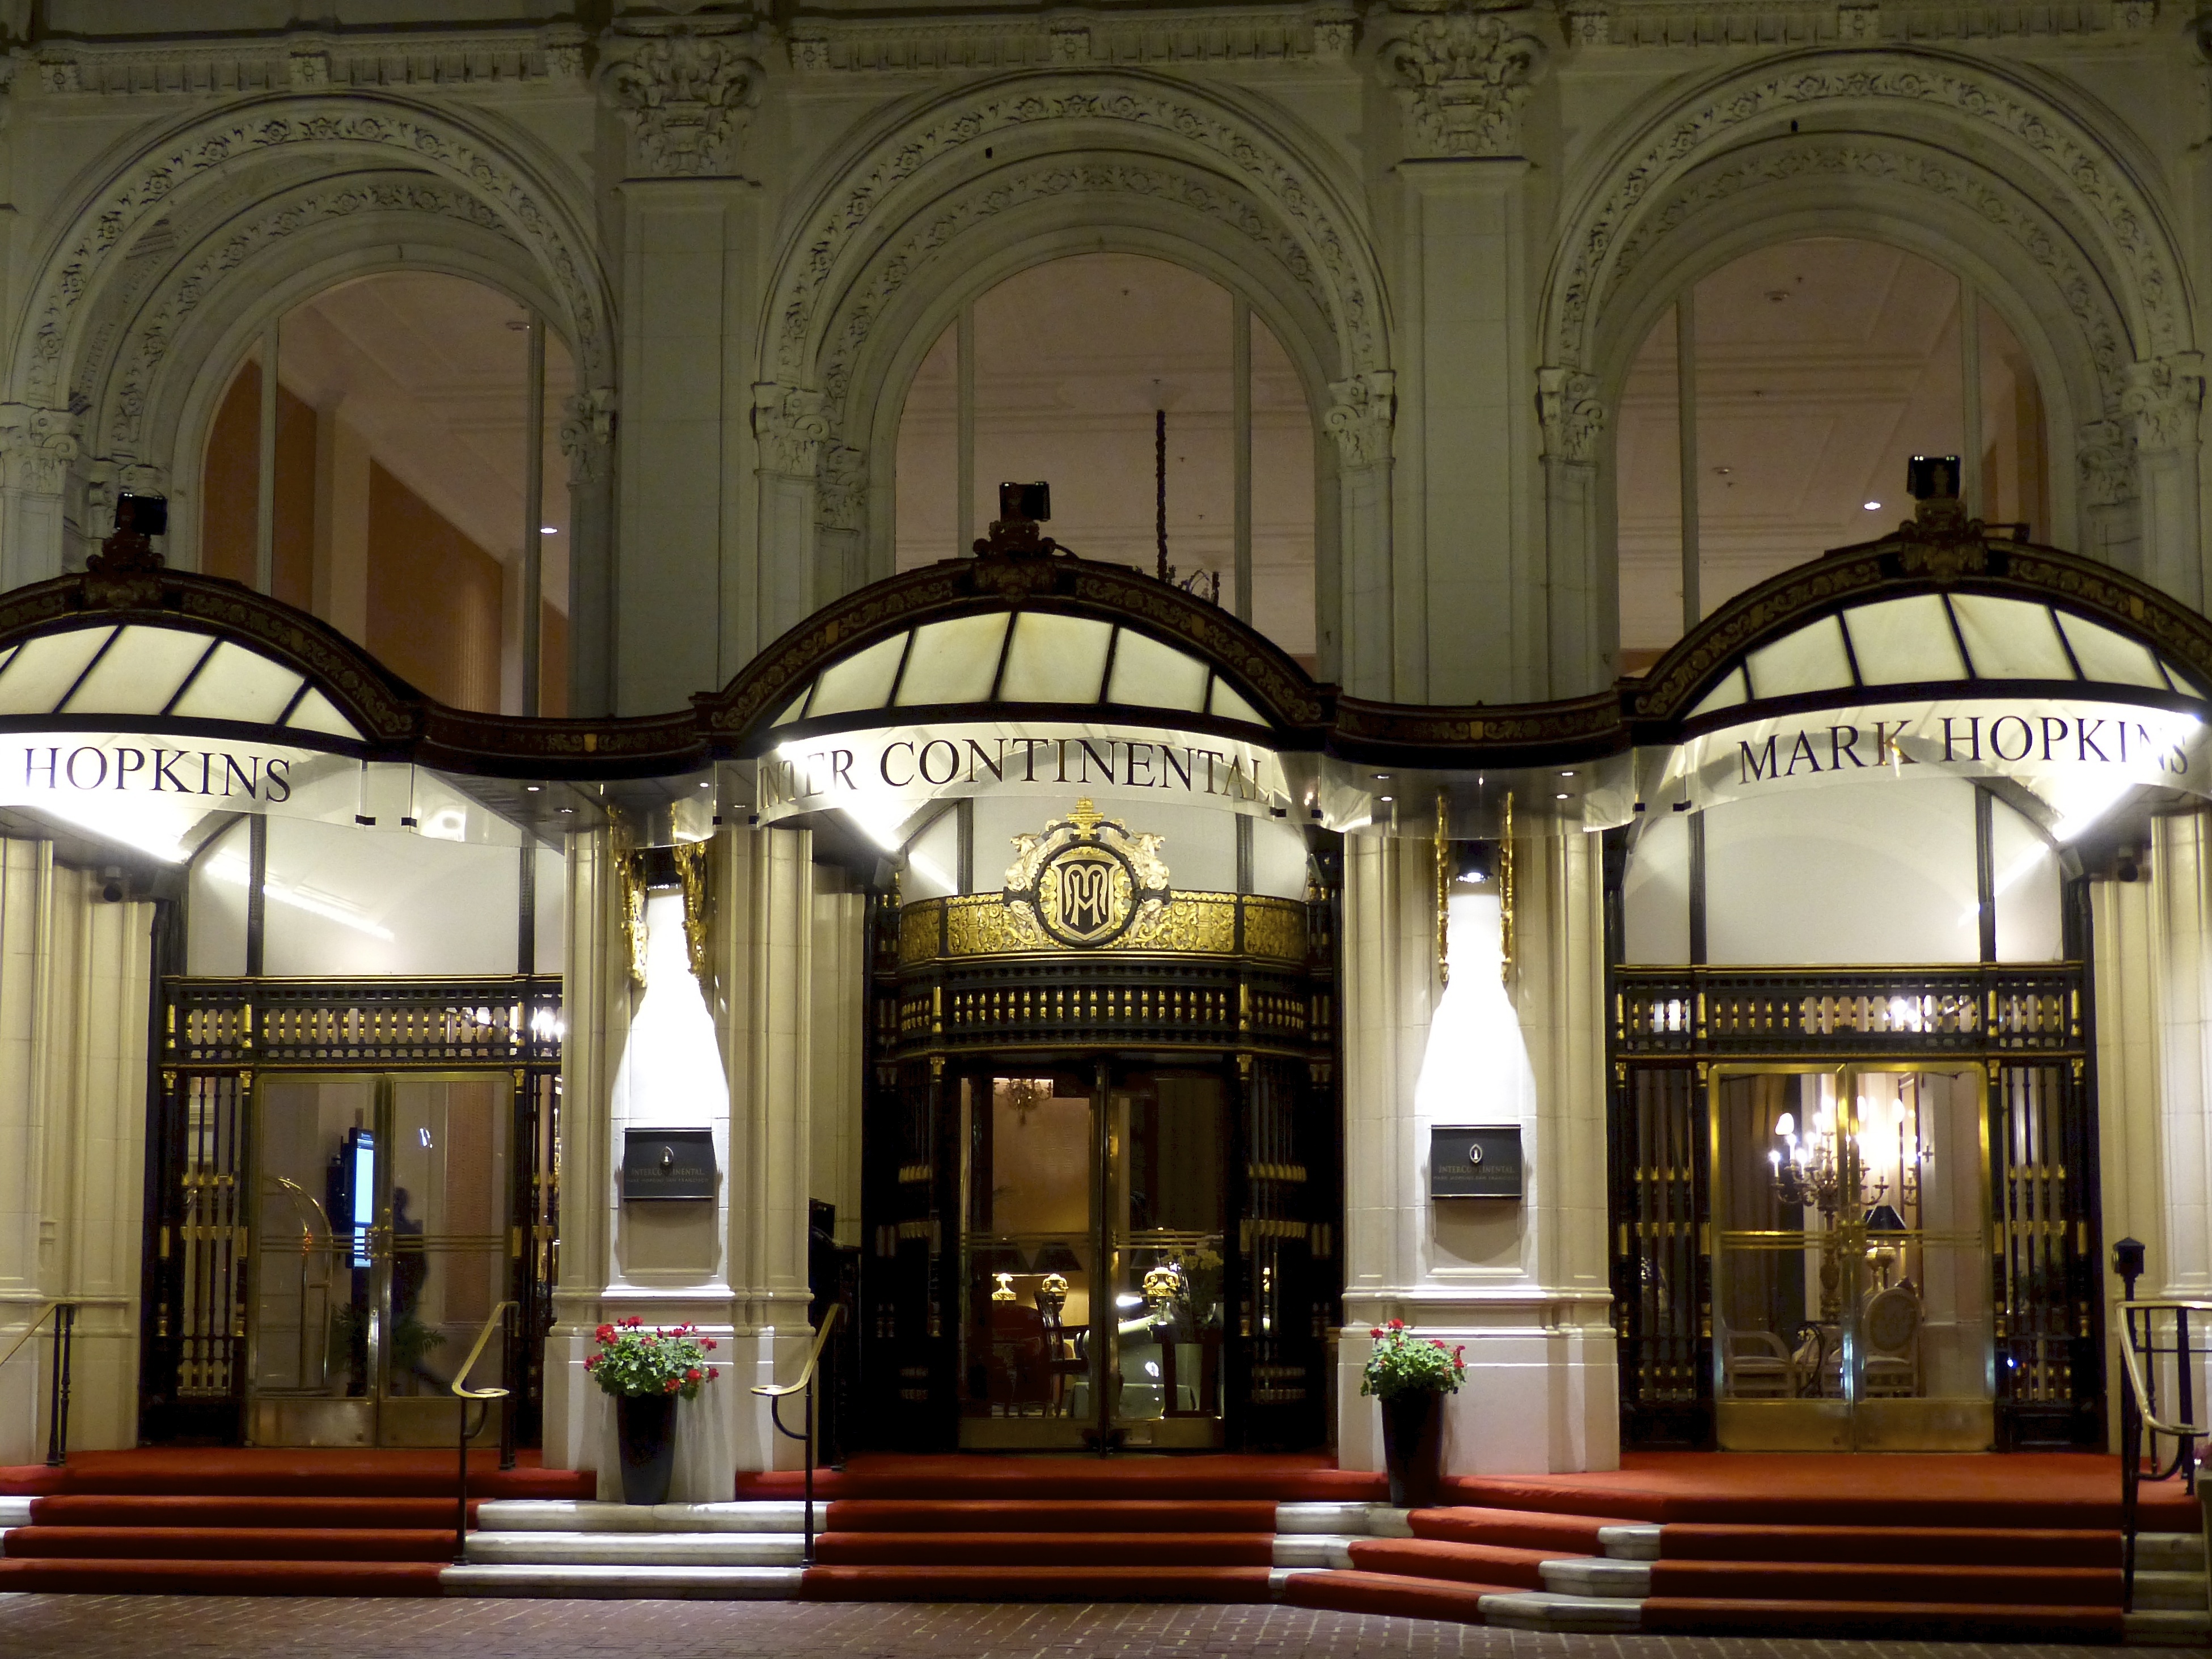
architecture, night, building, palace, travel, opera house, usa, california, interior design, sanfrancisco, hotel, synagogue, ballroom, lobby, intercontinental, nobhill, markhopkins